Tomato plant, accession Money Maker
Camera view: bottom (45 deg); turntable rotation: 150 degrees
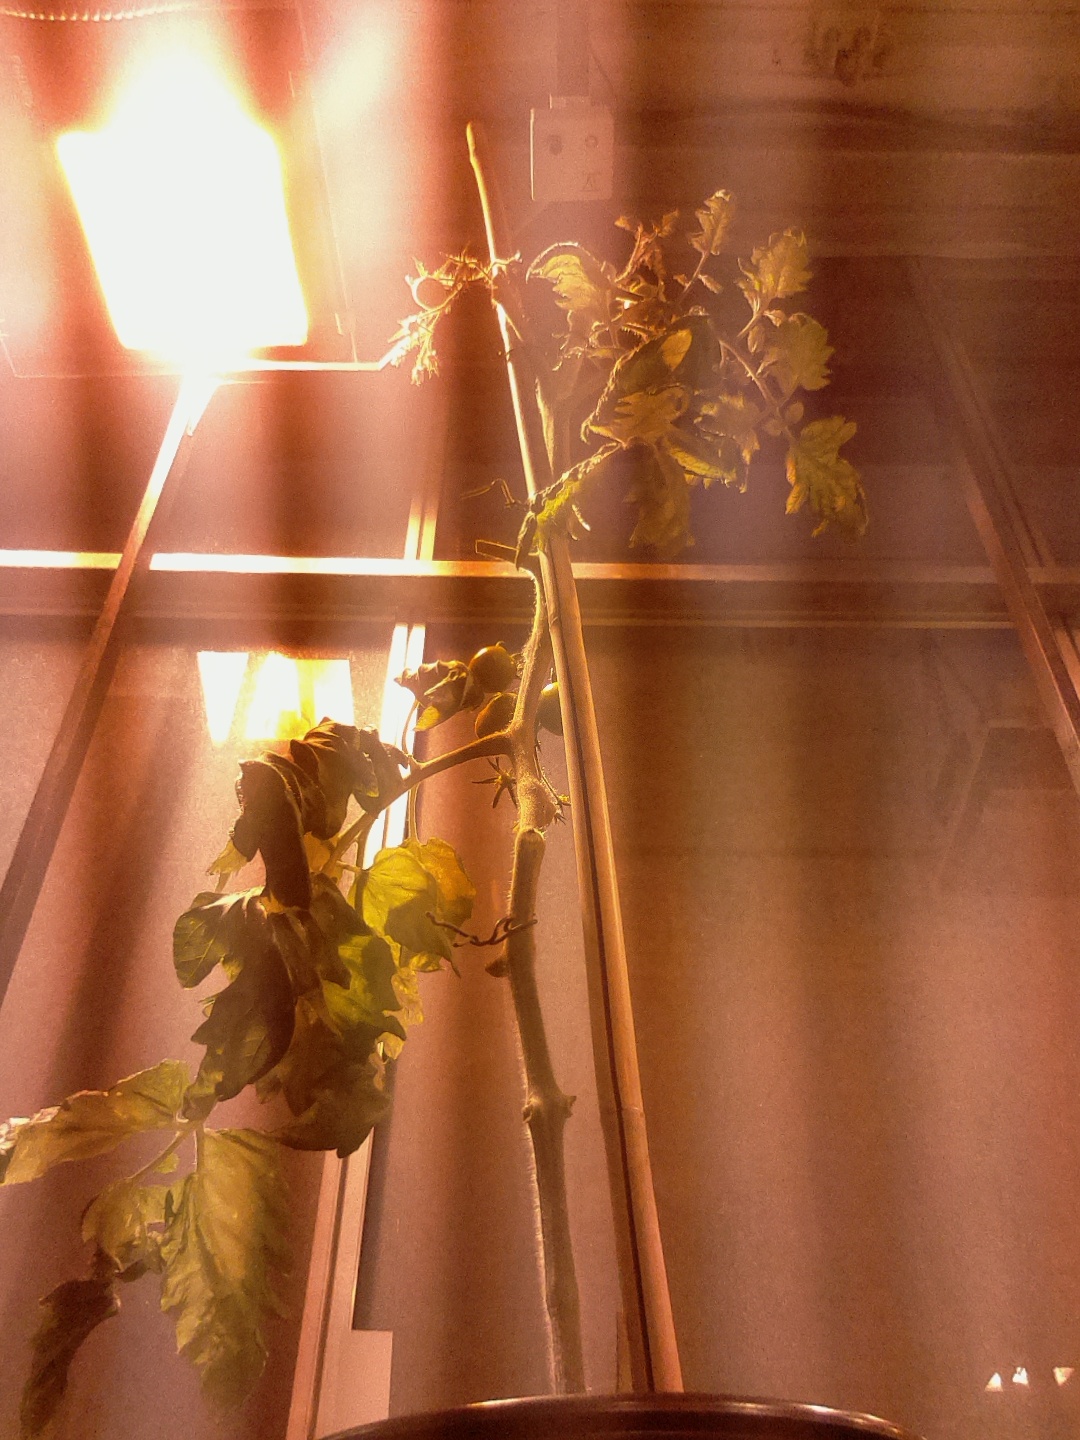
BBCH growth stage 76: 60%-70% of final fruit size